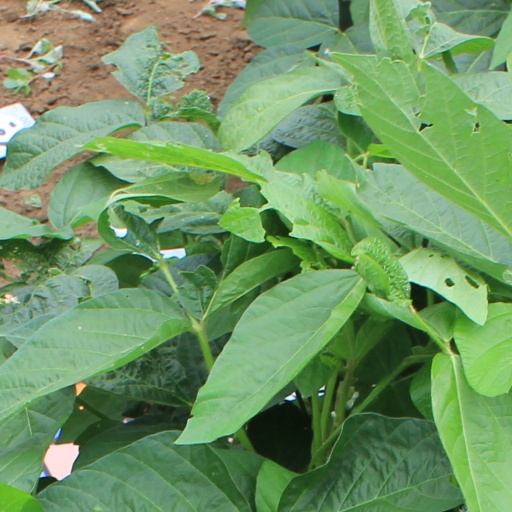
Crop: soybean